I-4/Selmon Expressway Connector

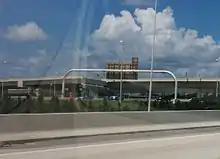
A stub ramp on the north side of the connector. When express toll lanes are added to the median of I-4, the existing ramp to the median will connect with the westbound express lanes, while a new bridge will connect this stub to non-tolled lanes of westbound I-4.

The I-4–Selmon Expressway Connector was originally conceived in the 1980s as a high-speed route between South Tampa (to include MacDill Air Force Base) and Orlando, as well as from Lutz to Brandon. It also serves to divert commercial traffic and hazardous cargo from Ybor’s historic district. Planning for the project was completed in late 2008, with funding secured in the summer of 2009. Despite falling gas tax revenues and the ongoing global recession, THEA was able to obtain about $105 million for the $487 million project from the American Recovery and Reinvestment Act of 2009, allowing the project to begin construction in March 2010. The remaining funds will be paid off over time with a $1.25 toll for traffic The projected time of completion was set around 2014; it was hoped that the highway could open as soon as early 2013, however in May 2013 the opening date was set as "by December 31".